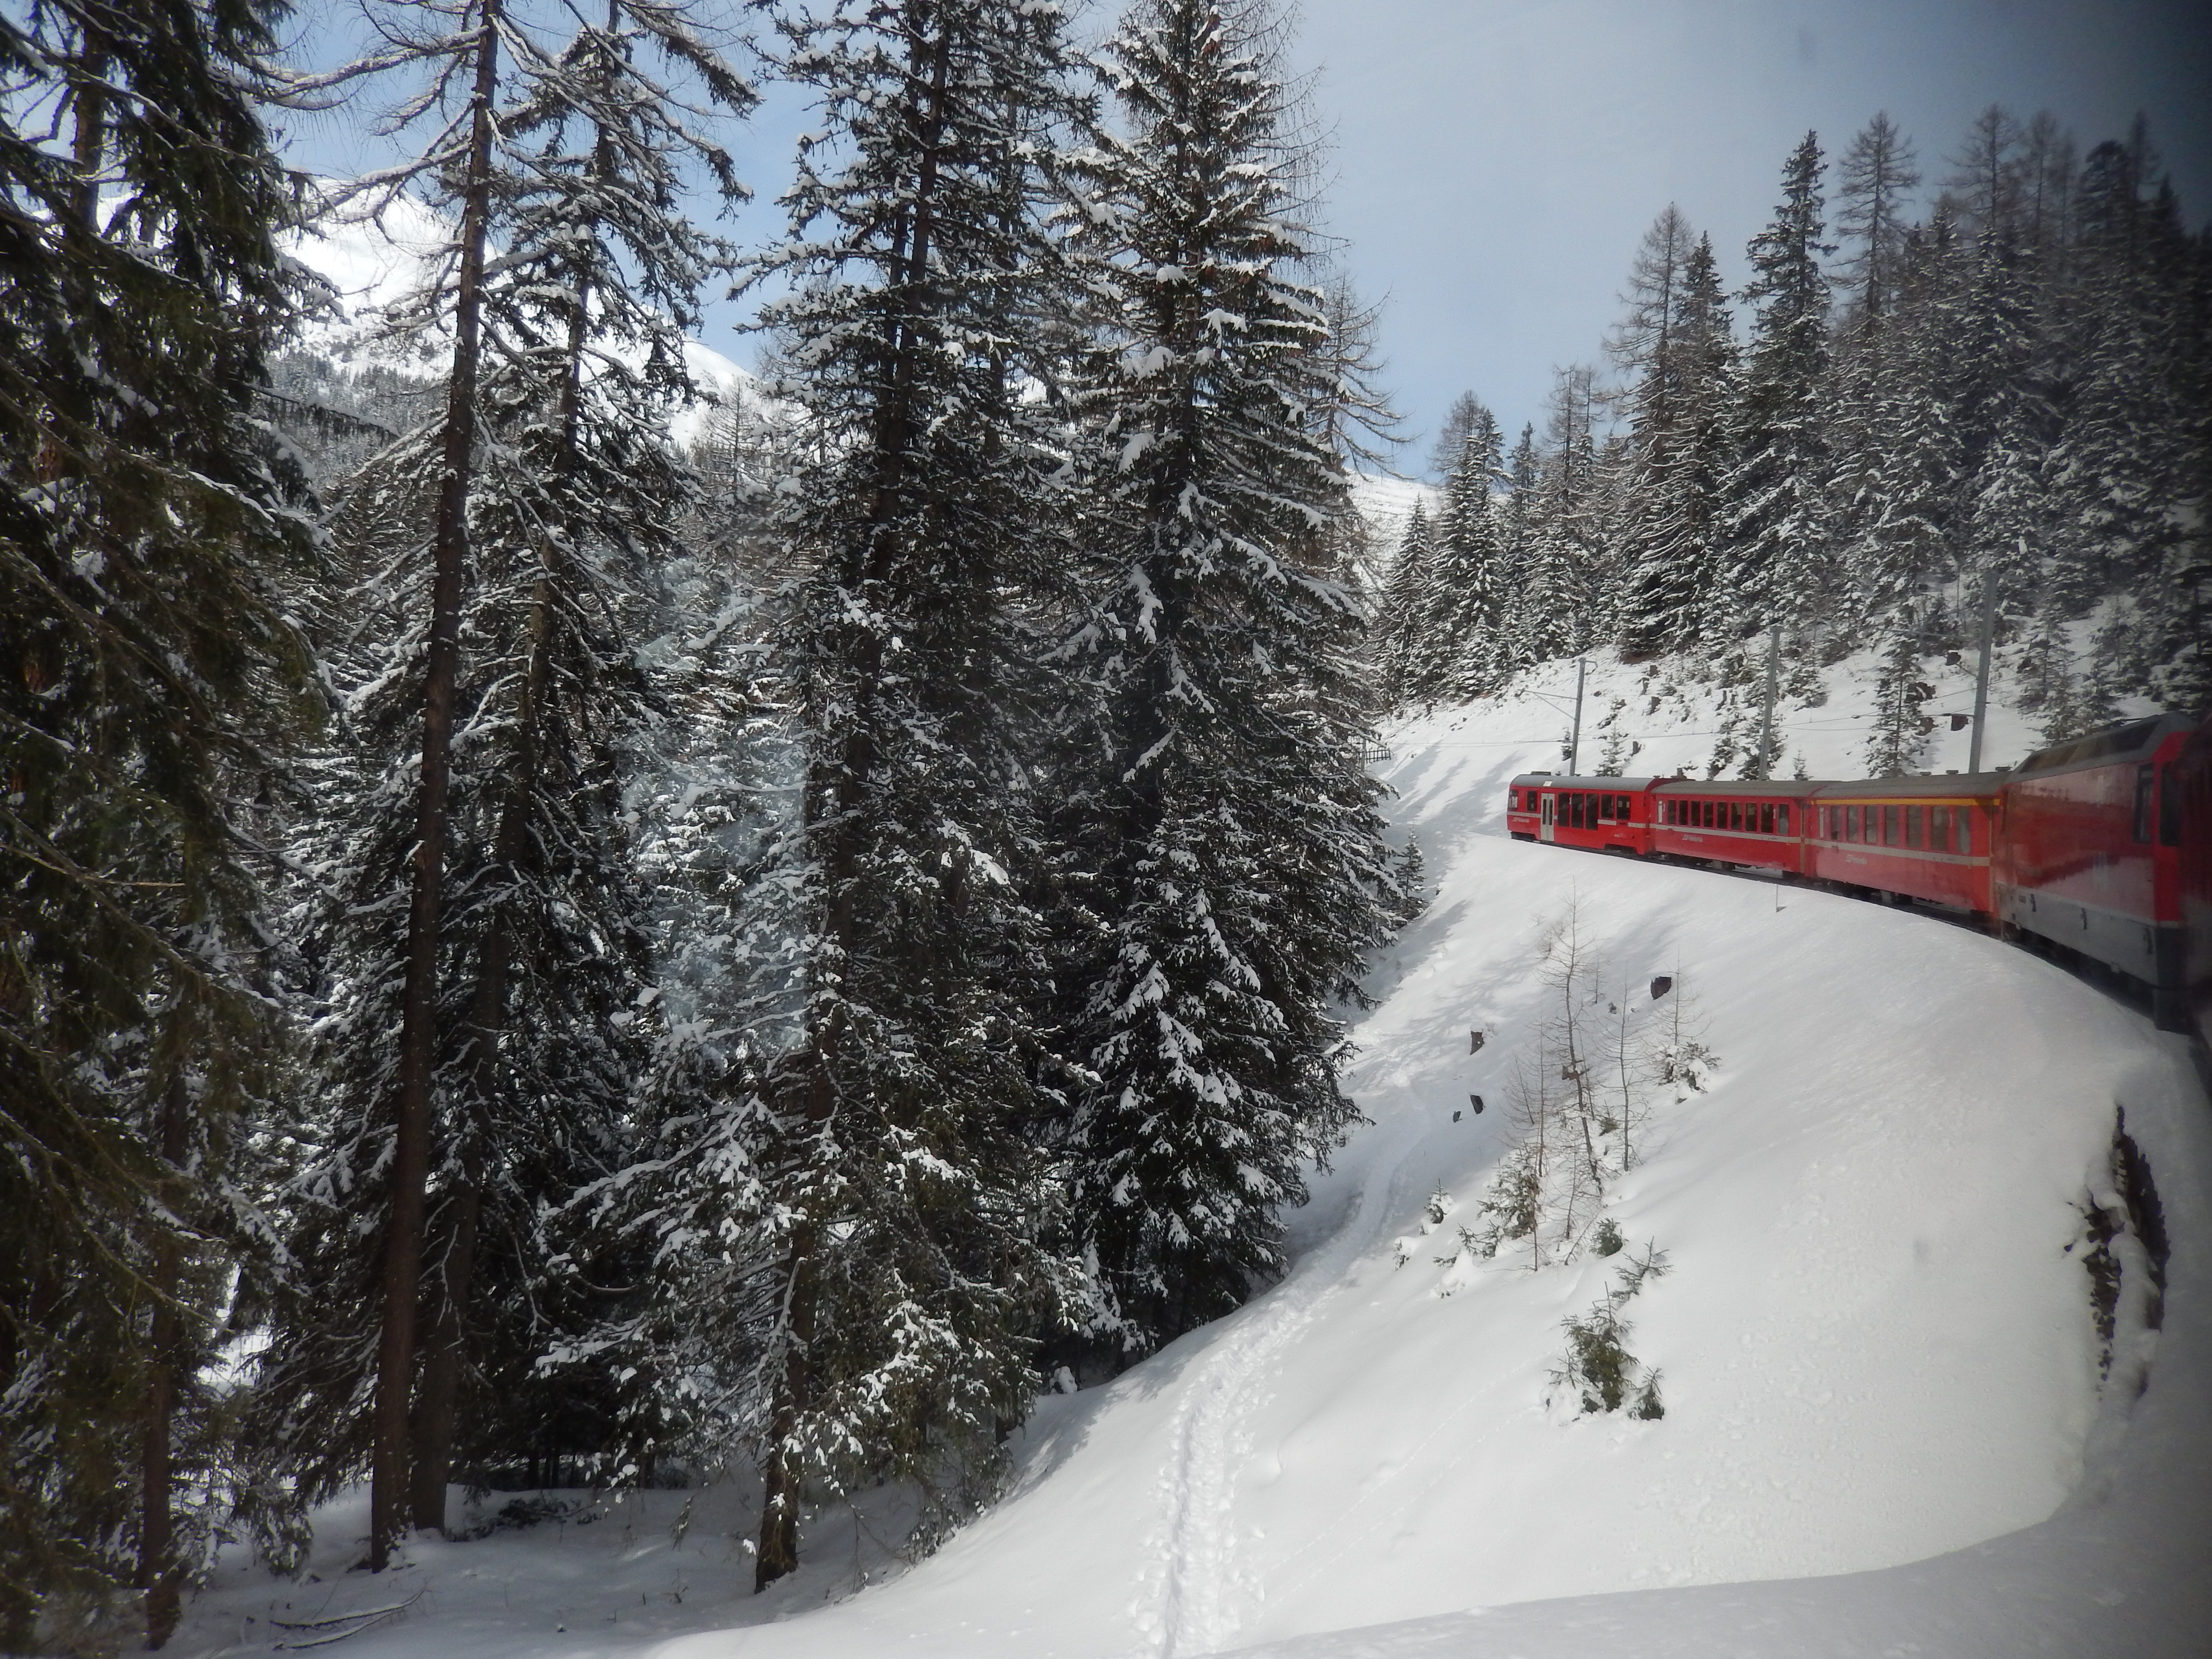
tree, snow, winter, weather, skiing, season, sports equipment, winter sport, sports, ski, footwear, piste, graub nden, rhaetian railways, ferrovia retica, nordic skiing, ski equipment, geological phenomenon